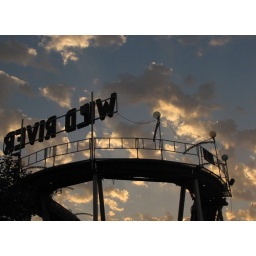
Dramatic clouds against a late summer sky in Seattle.